Rail transport in Shropshire

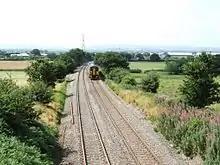
A DMU heads north towards Whitchurch and Cheshire on the Welsh Marches Line at Battlefield.

The English county of Shropshire has a fairly large railway network, with 19 National Rail stations on various national lines; there are also a small number of heritage and freight lines, including the famous heritage Severn Valley Railway running along its eastern border with Worcestershire.